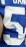
Number: 5